London Buses route 343

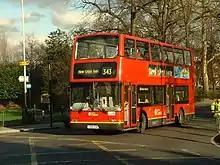
London Central Plaxton President bodied Volvo B7TL on route 343 in January 2004

When re-tendered, the route passed to Travel London's Walworth garage on 21 September 2005 with Wright Eclipse Gemini bodied Volvo B7TLs introduced.